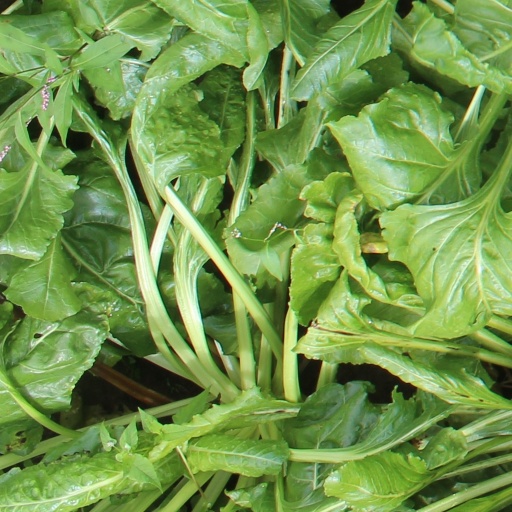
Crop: sugar beet